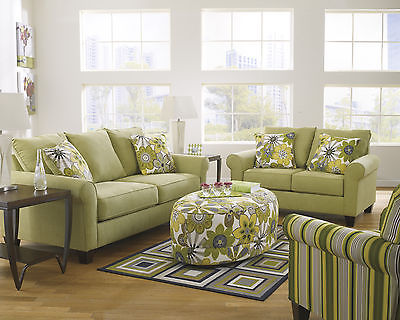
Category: sofa